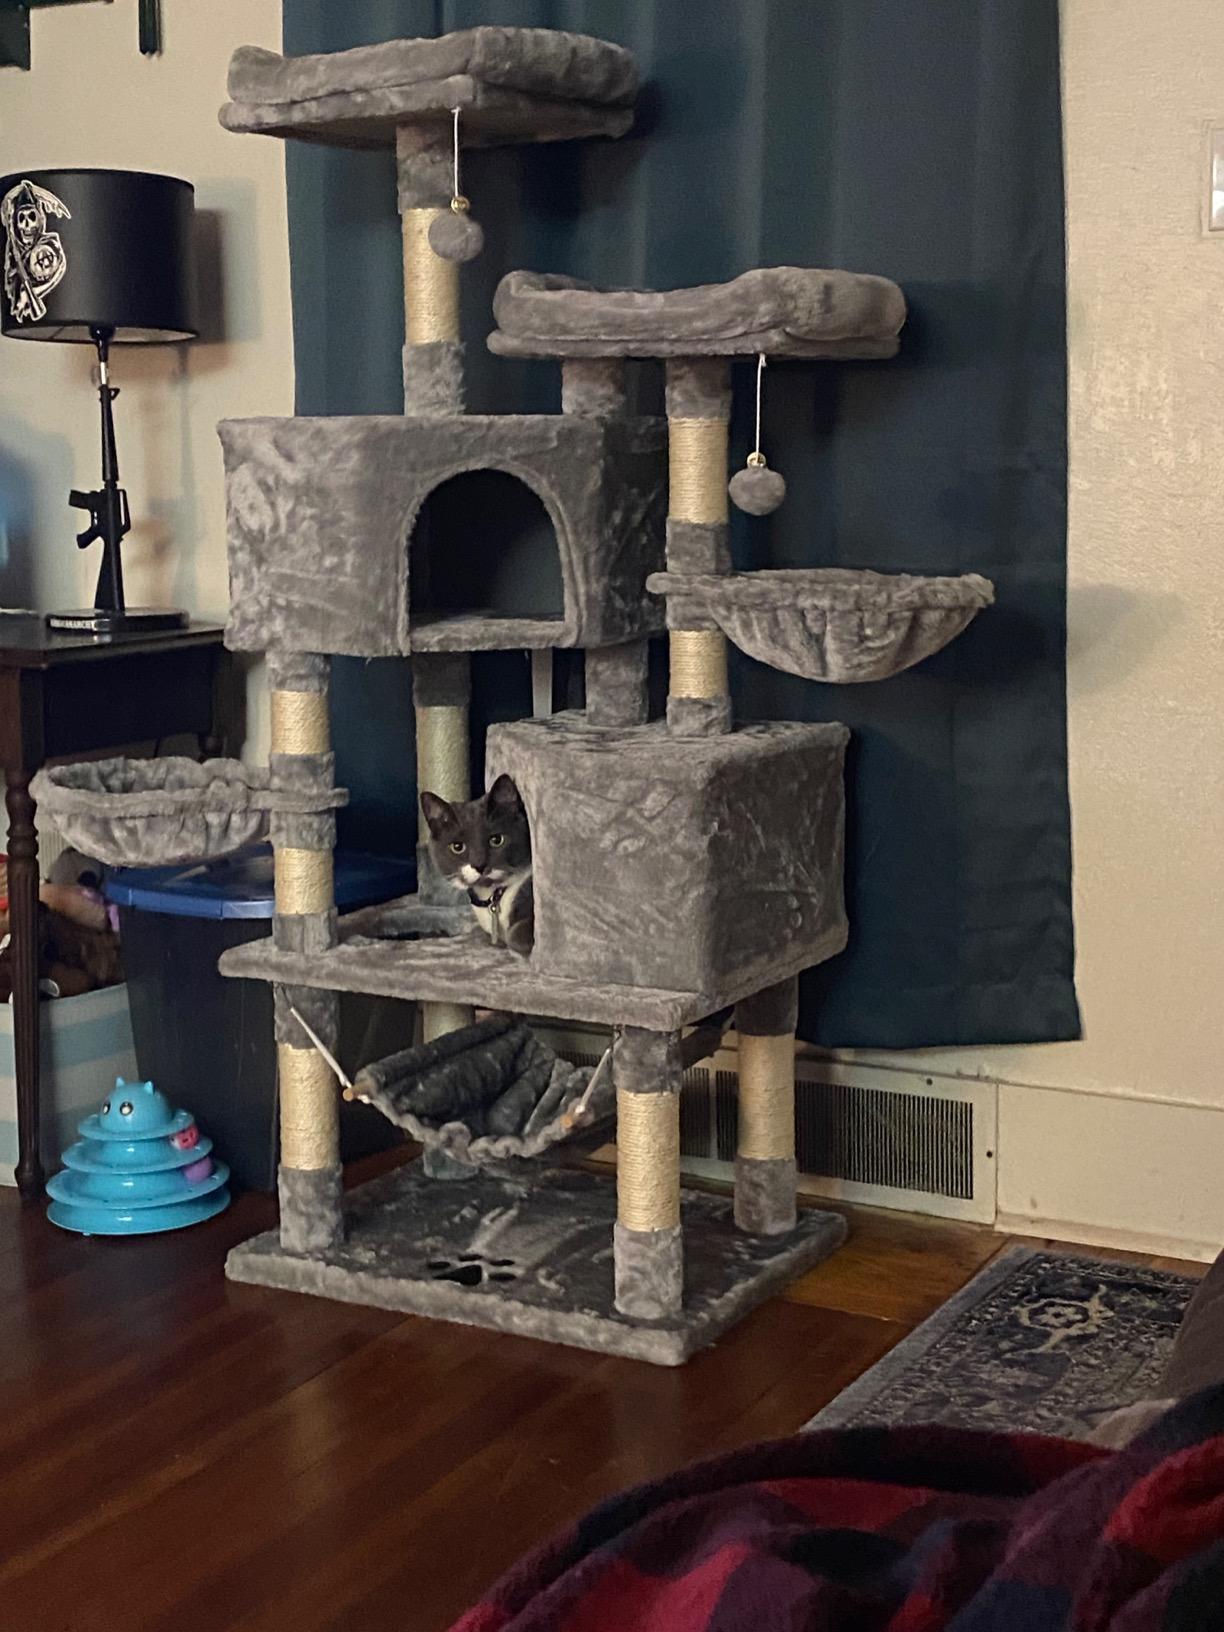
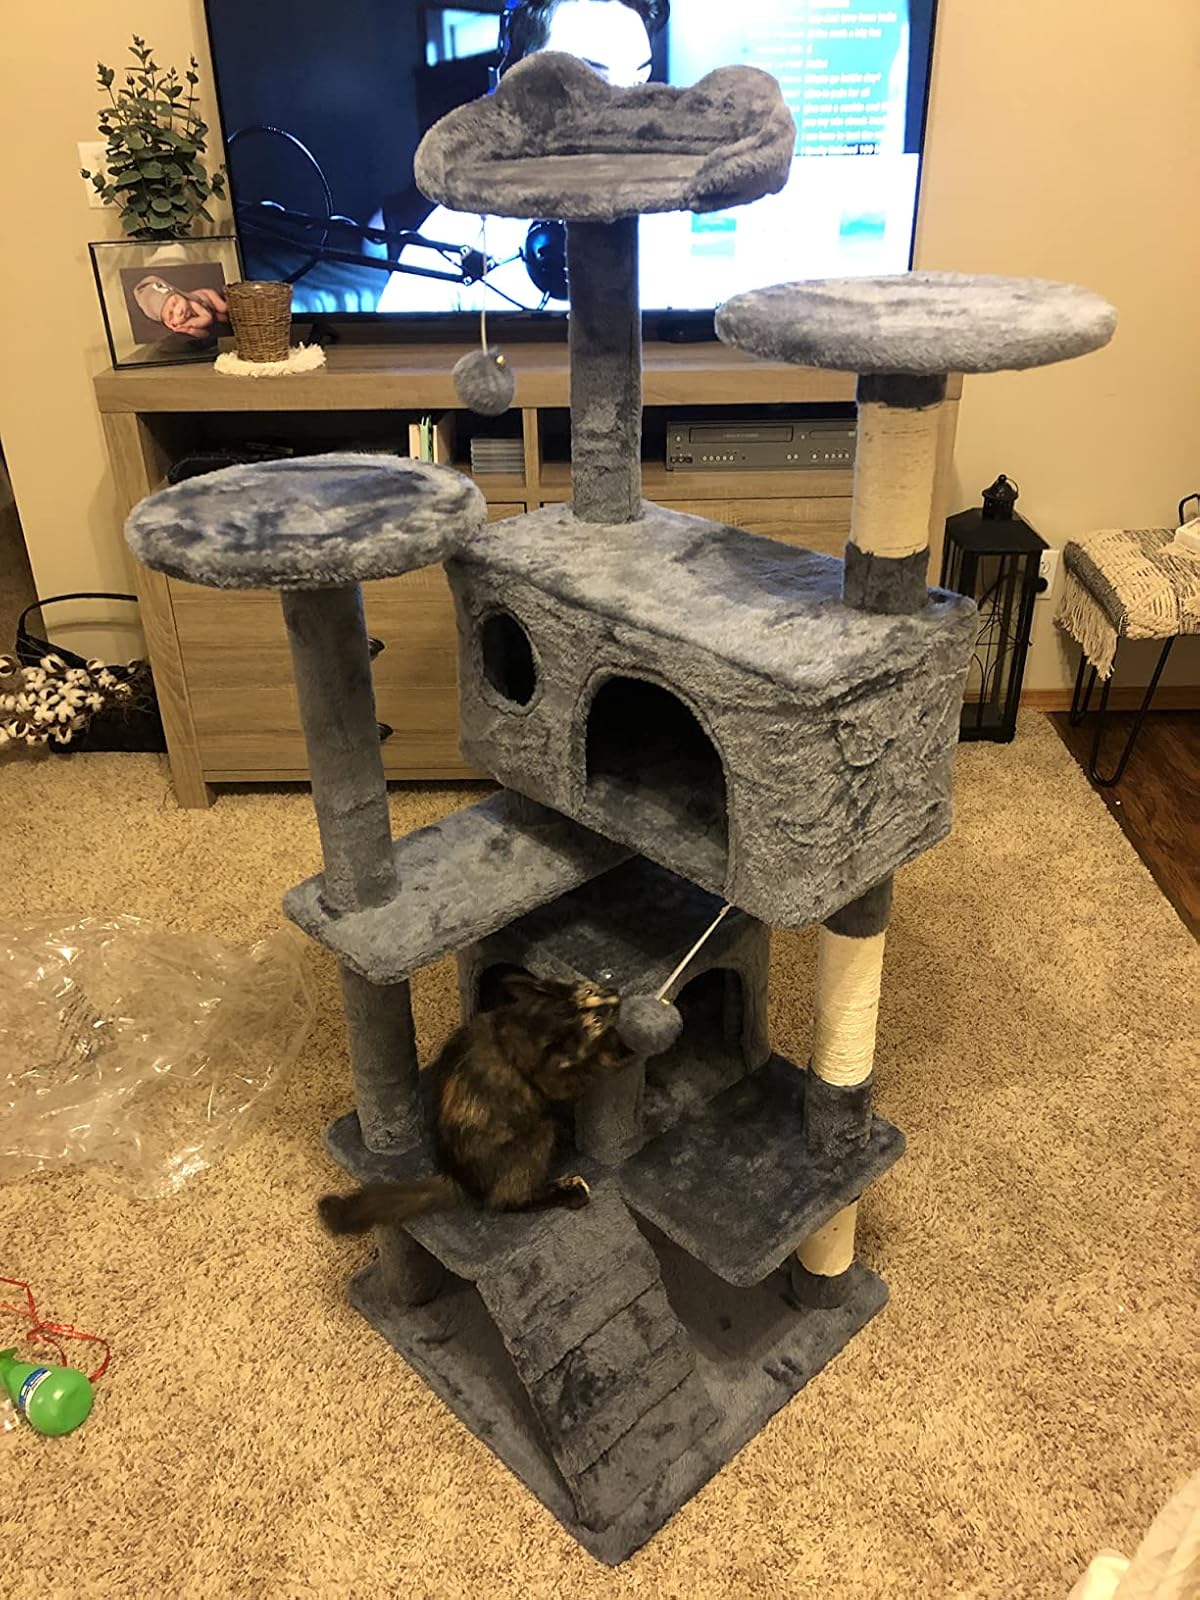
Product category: items_cat tree
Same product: no